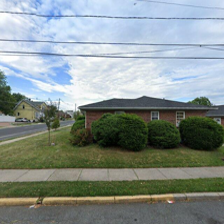
Label: streetView